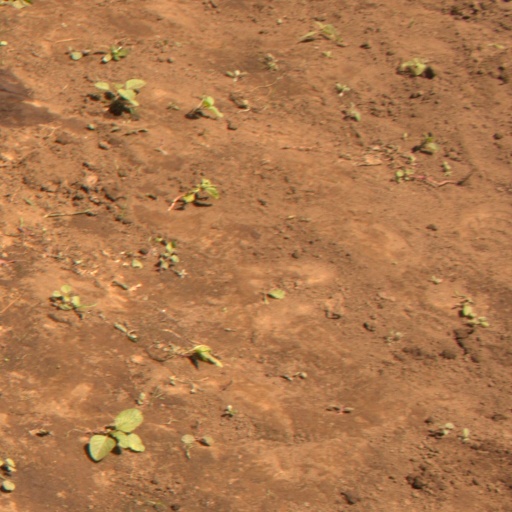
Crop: soybean